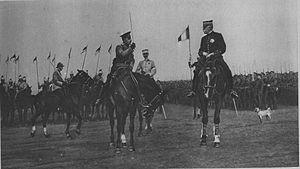
Les généraux russe Maxime Nicolaïevitch Léontieff et français Sarrail passent en revue les troupes russes sur le front Serbe, au second plan il y a aussi les dragons d'escorte de Sarrail.
Maurice Paul Emmanuel Sarrail, né à Carcassonne le 6 avril 1856 et mort à Paris le 23 mars 1929, est un militaire français ayant commandé durant la Première Guerre mondiale.
L’armée française d’Orient ou corps expéditionnaire d'Orient est une unité de l’armée de terre française qui a combattu durant la Première Guerre mondiale sur le front d’Orient entre 1915 et 1918.